List of Gotham (franchise) characters

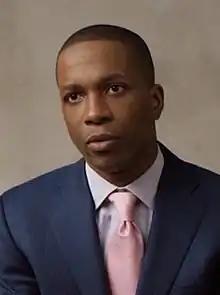
Leslie Odom Jr.

The Sensei / Shaman (portrayed by Raymond J. Barry) is a mysterious figure, associate of the Court of Owls, and servant of Ra's al Ghul who enters Bruce Wayne's life with the stated intention of unlocking the potential of his own mind. Bruce Wayne first meets him in a mountainous temple after being placed there by the Court of Owls. Shaman works to help Bruce get out of the alley in his mind and shape him to be a "protector of Gotham City". In a call with Kathryn, it is stated by Shaman that he is leading Gotham into his claim to shape his destiny. In a flashback, it was revealed that Shaman respected Thomas and Martha Wayne enough to have an unnamed Court of Owls member killed for carrying out the murder. It was also revealed that he was behind the part of the Talons' mental training. Upon forcing Bruce Wayne's hand to push the detonator to the bomb containing the weaponized version of Alice Tetch's poisonous blood, Shaman is shot by Alfred Pennyworth. Before dying of his wounds, Shaman tells Bruce to go to the Yuyan Building and "seek out the Demon's Head" as his last request.